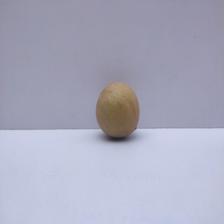
Size: Medium